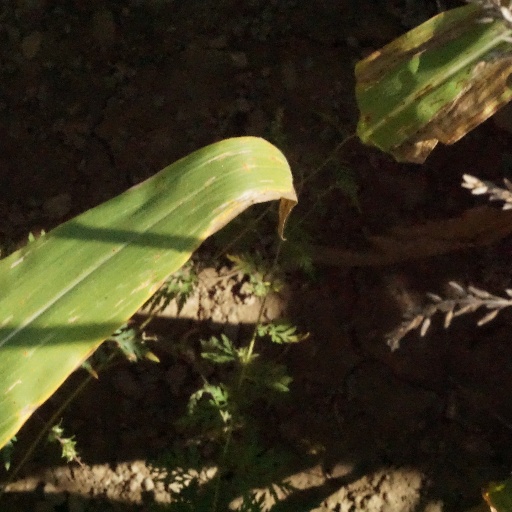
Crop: maize; corn